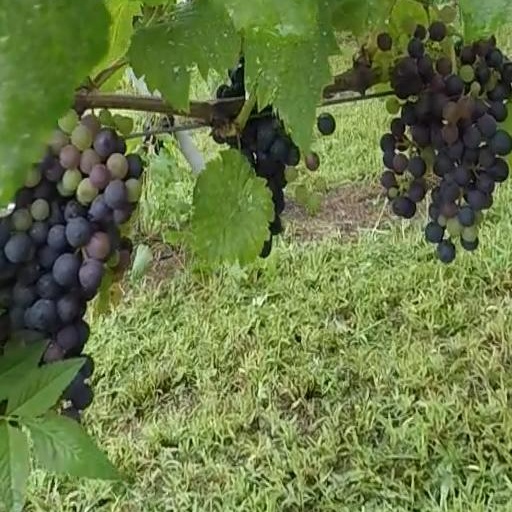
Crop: grape